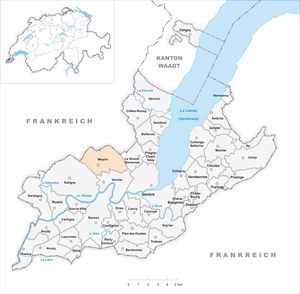
Meyrin est une ville et une commune suisse située dans le canton de Genève. Elle est la quatrième ville la plus peuplée du canton après Genève, Vernier et Lancy.